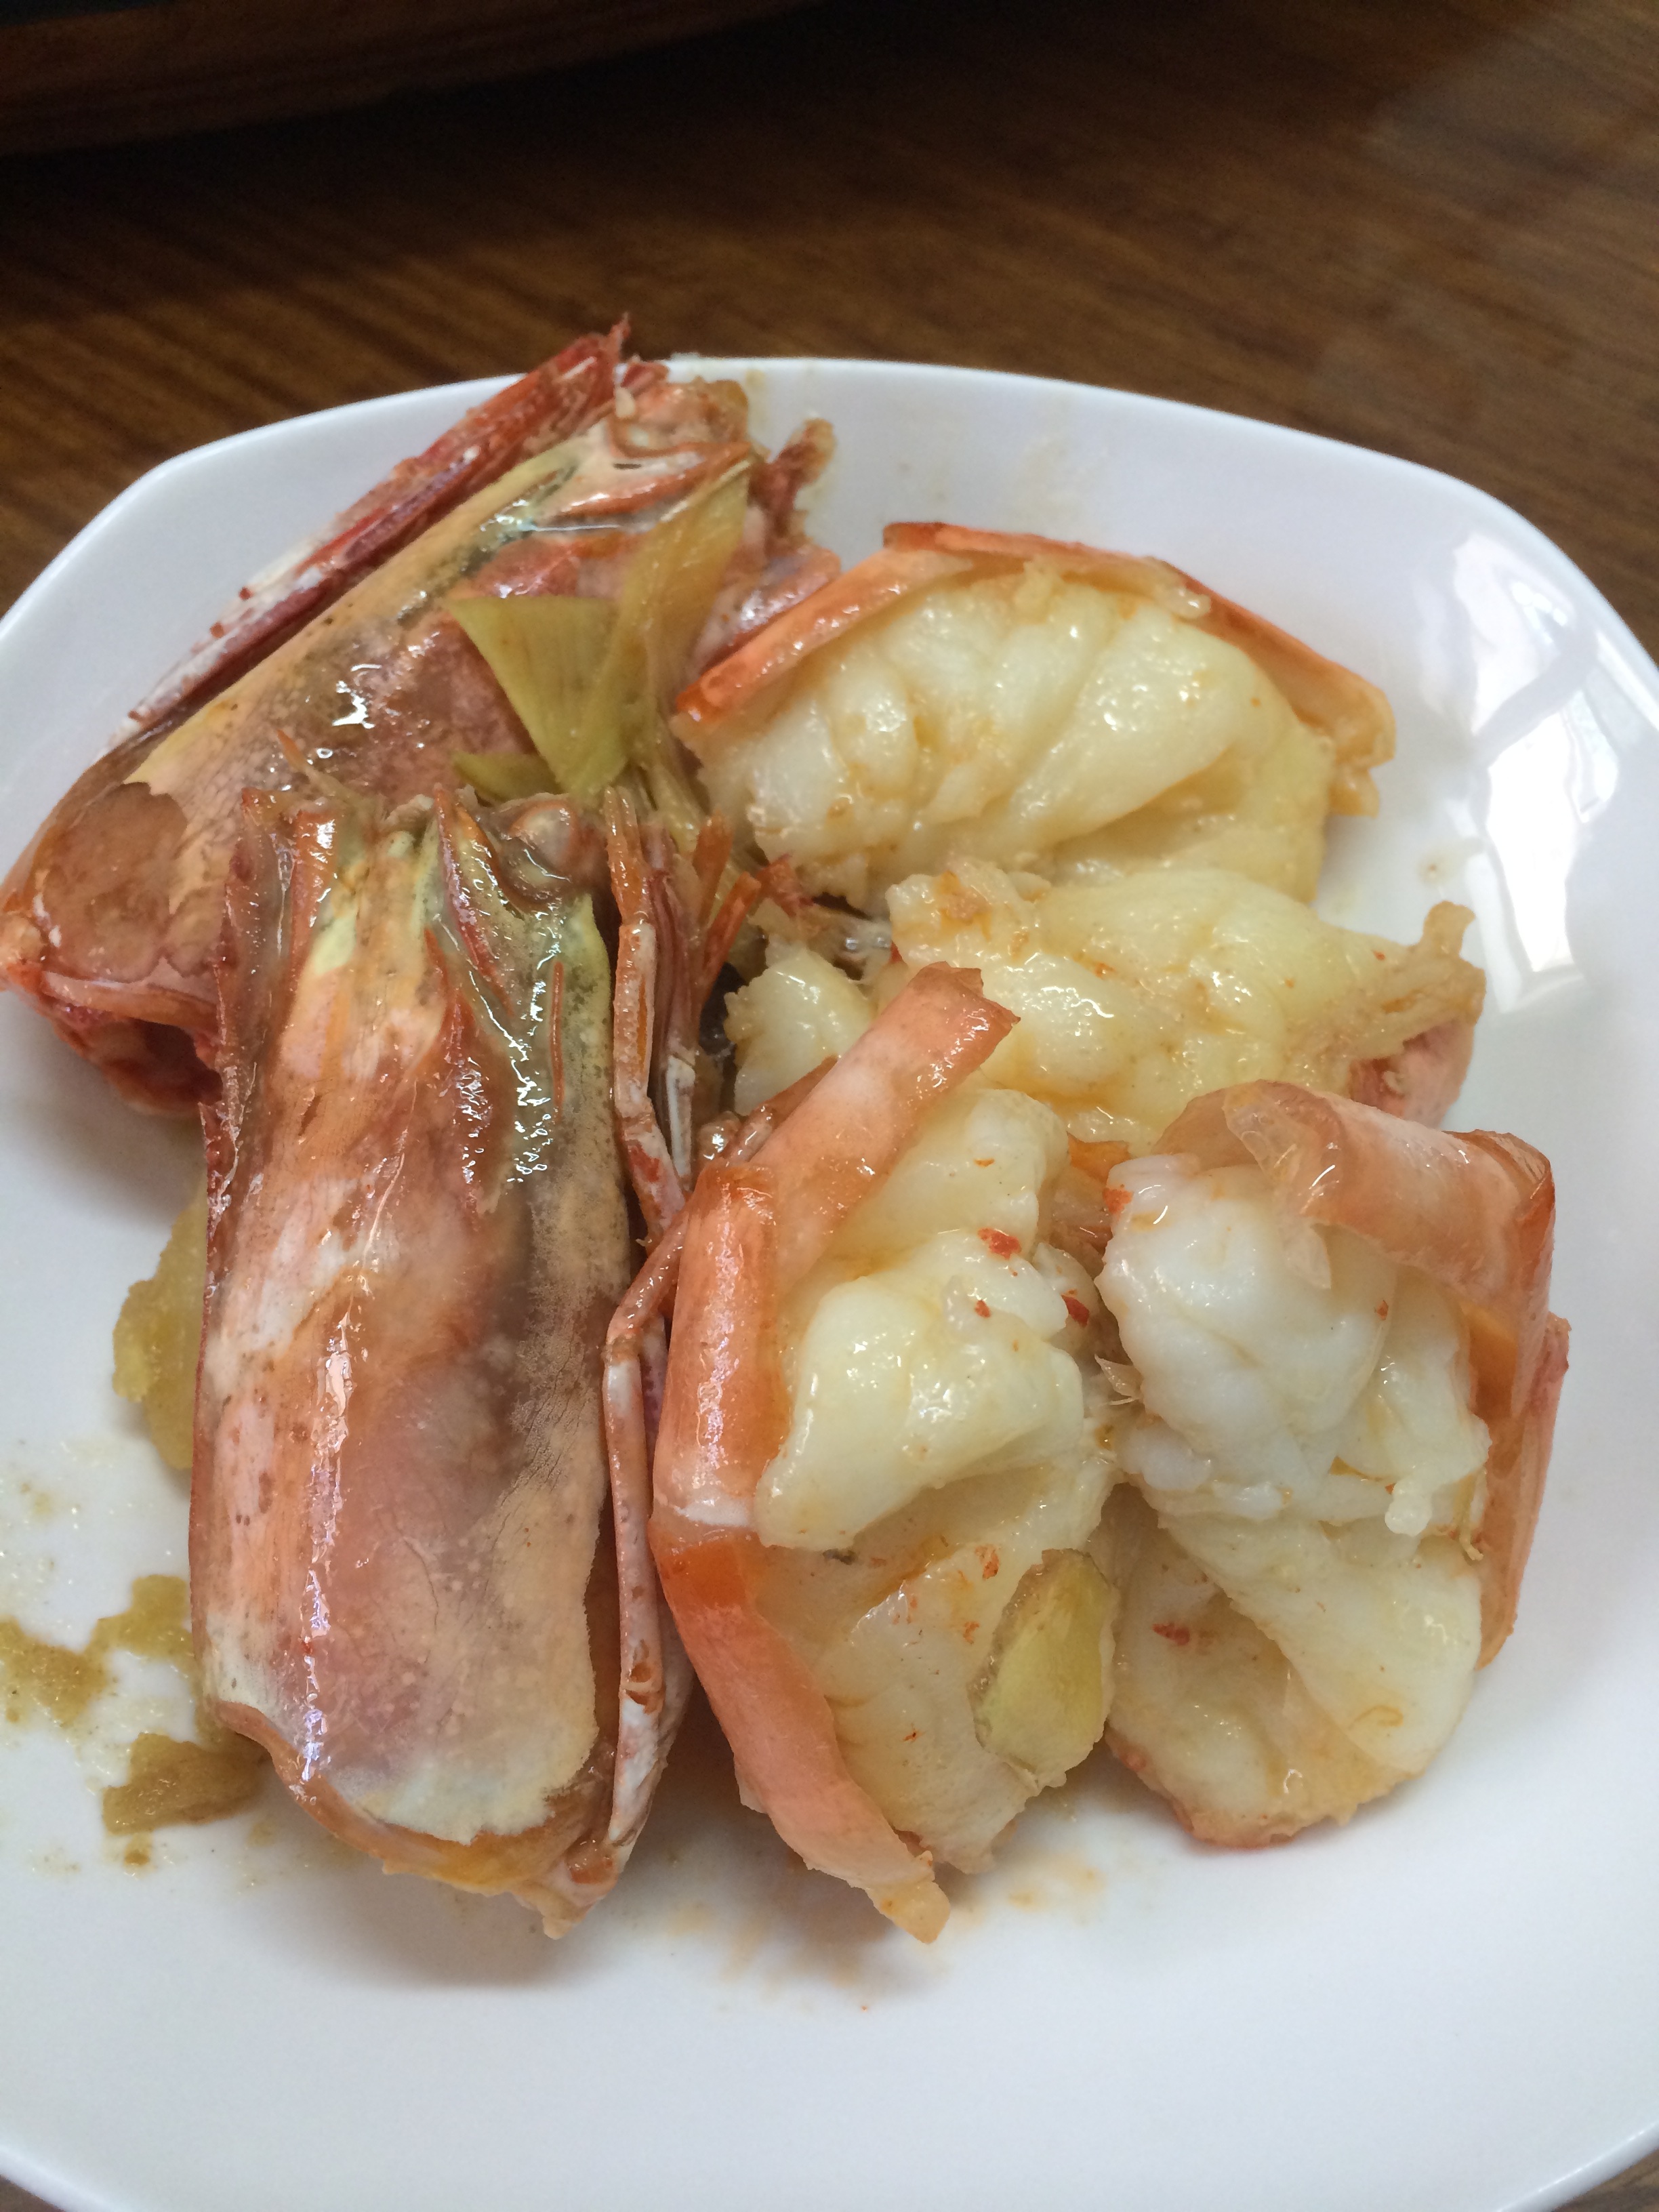
dish, meal, food, produce, seafood, fish, gourmet, meat, cuisine, invertebrate, shrimp, asian food, vegetables, prawns, scampi, chinese food, animal source foods